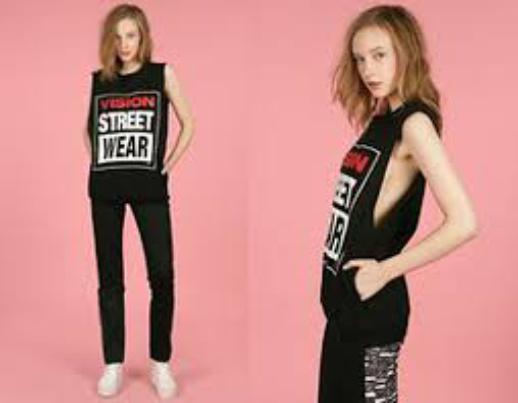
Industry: Clothes